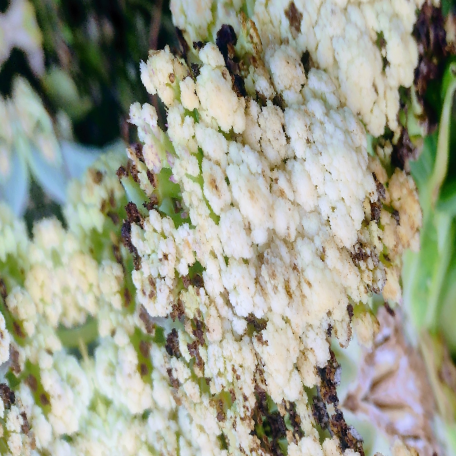
Label: Bacterial spot rot